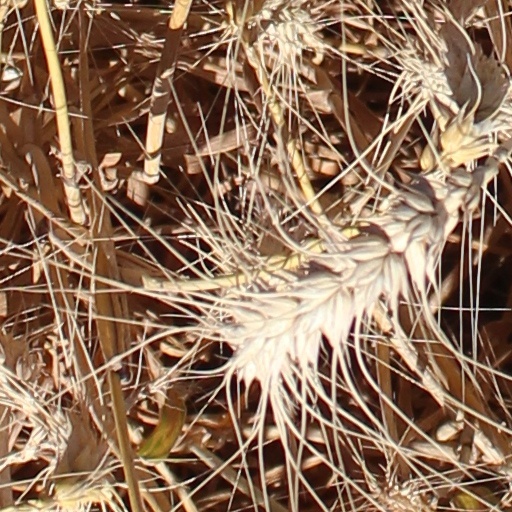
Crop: wheat